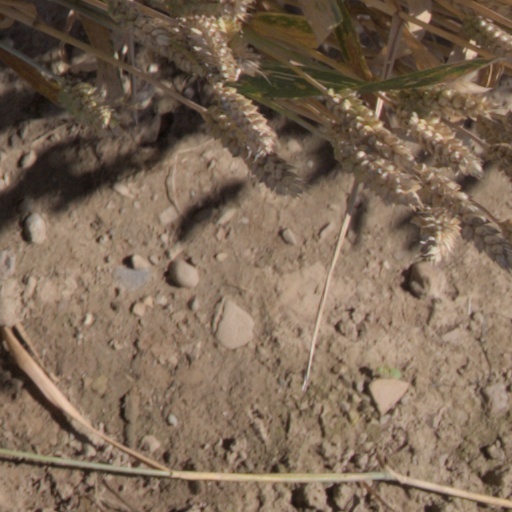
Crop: wheat